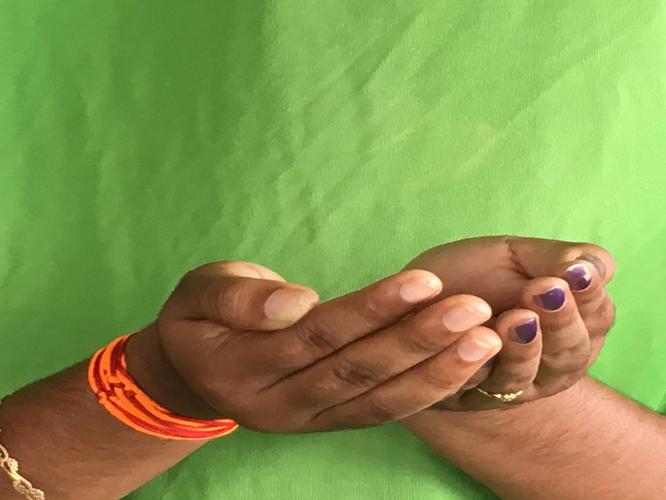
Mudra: Pushpaputa
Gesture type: double_hand